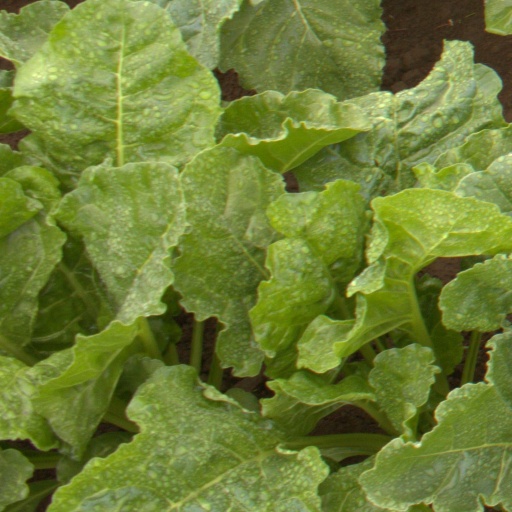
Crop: sugar beet